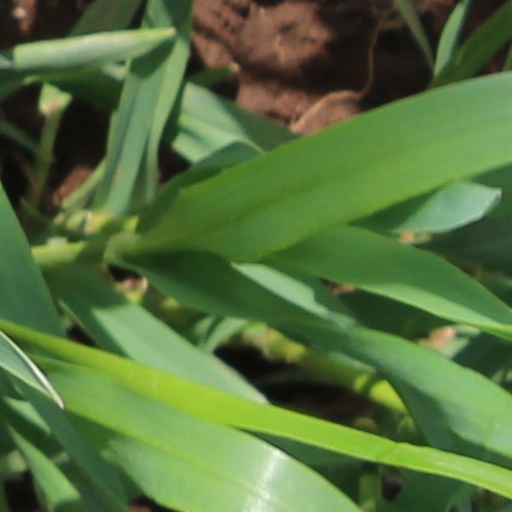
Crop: wheat